Halloween

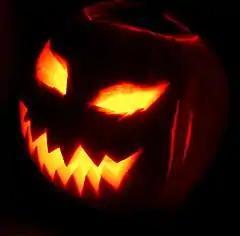
A jack-o'-lantern, the carving and displaying of which is a Halloween tradition

Halloween, or Hallowe'en (less commonly known as Allhalloween, All Hallows' Eve, or All Saints' Eve), is a celebration observed in many countries on 31 October, the eve of the Western Christian feast of All Hallows' Day. It is at the beginning of the observance of Allhallowtide, the time in the Christian liturgical year dedicated to remembering the dead, including saints (hallows), martyrs, and all the faithful departed. In popular culture, Halloween has become a celebration of horror and is associated with the macabre and the supernatural.